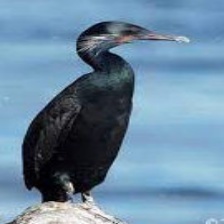
Species: BRANDT CORMARANT
Scientific name: PHALACROCORAX PENICILLATUS